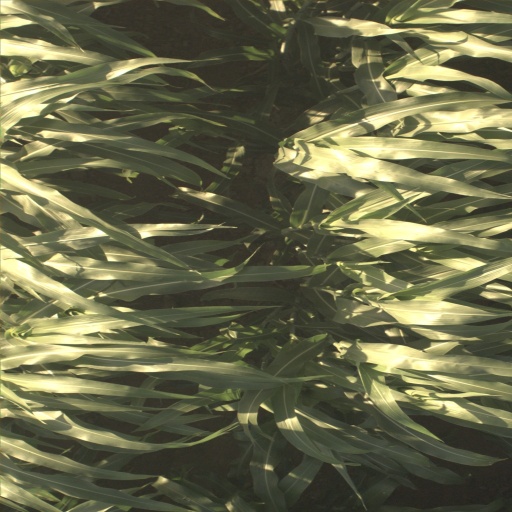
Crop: sorghum